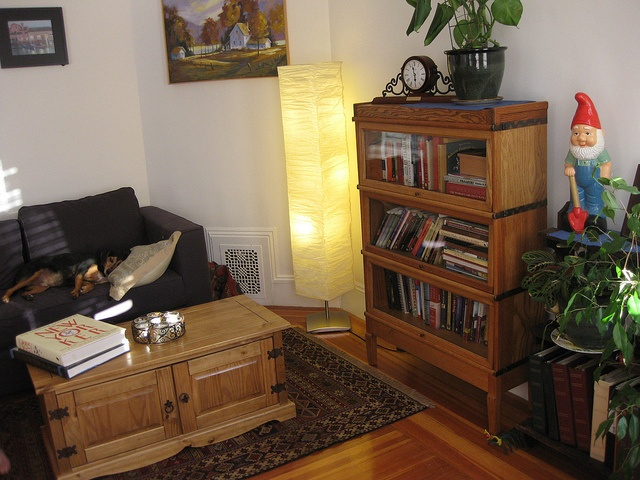
A living room with a book shelf filled with books.
A dog laying on a couch in a living room.
A dog sleeps on the couch in this warm-looking, comfortable living room.
Living room with a couch, coffee table, book shelf, and gnome.
a living room with a couch, wooden coffee table, and bookshelf.